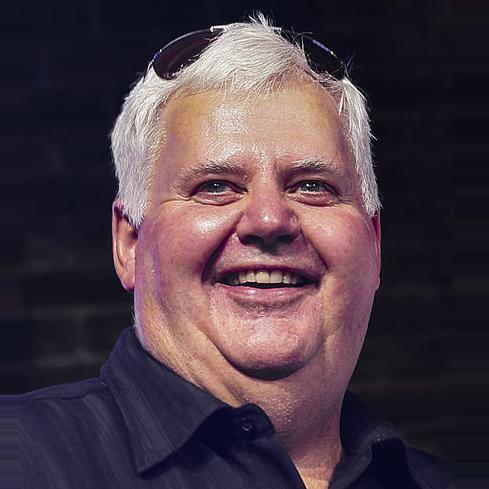
Age: 62